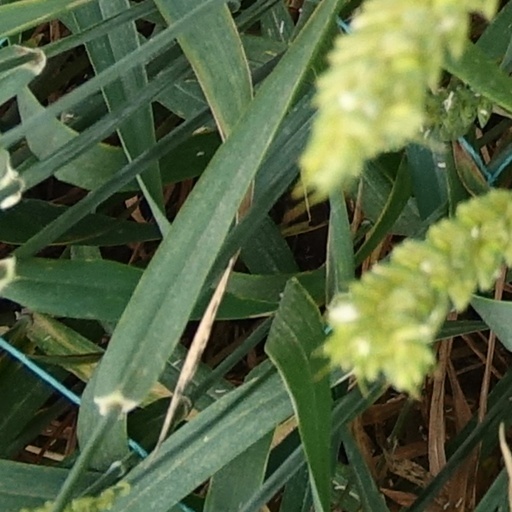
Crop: wheat